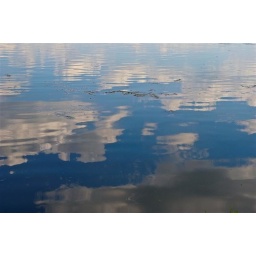
clouds in the water